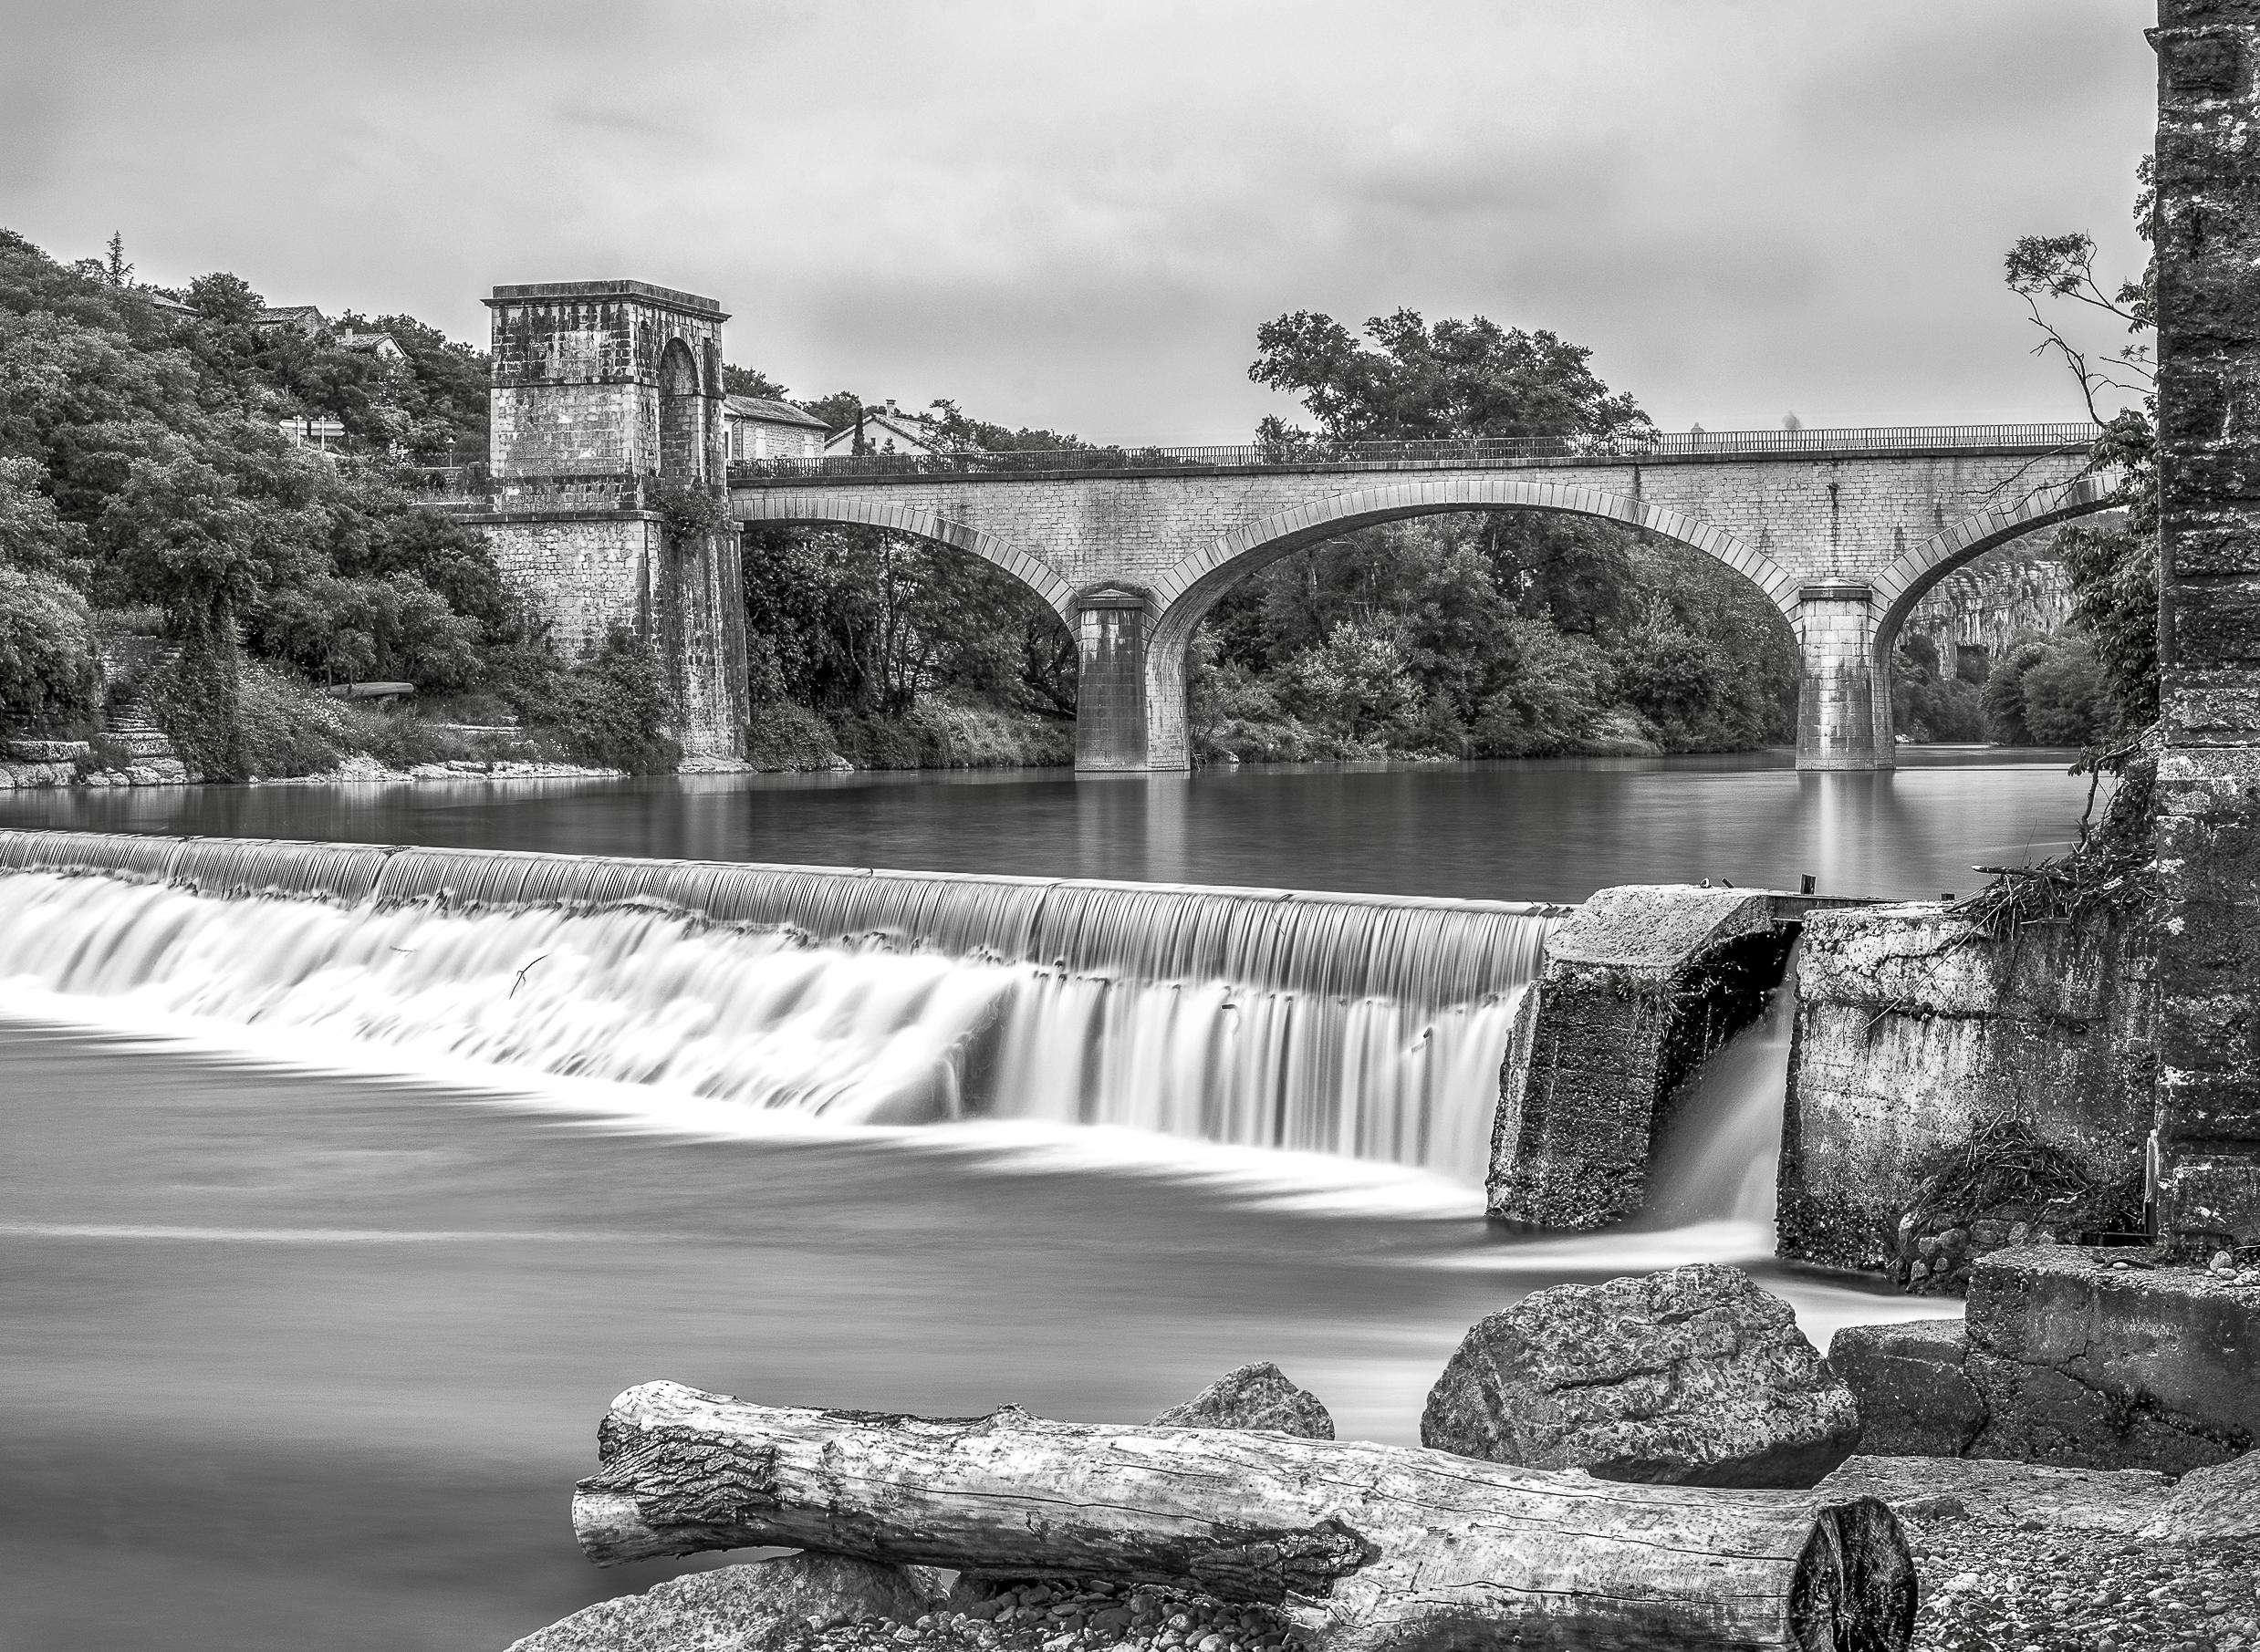
landscape, water, nature, waterfall, black and white, bridge, photography, fall, river, france, europe, serene, nikon, monochrome, bw, paysage, eau, poselongue, longexposure, le, nikkor, d750, pont, nb, ardche, rivire, water feature, 500mmf18, curuyann, rgion, typique, monochromemondays, monochrome photography, nonbuilding structure